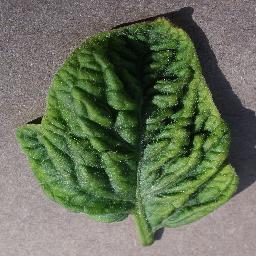
Label: Tomato___Tomato_Yellow_Leaf_Curl_Virus